Linton Stephens

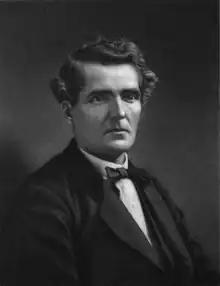
Justice Linton Stephens

Linton Stephens (July 1, 1823 – July 14, 1872) was a Georgia, US lawyer and politician who served as a justice of the Supreme Court of Georgia from 1859 to 1860.